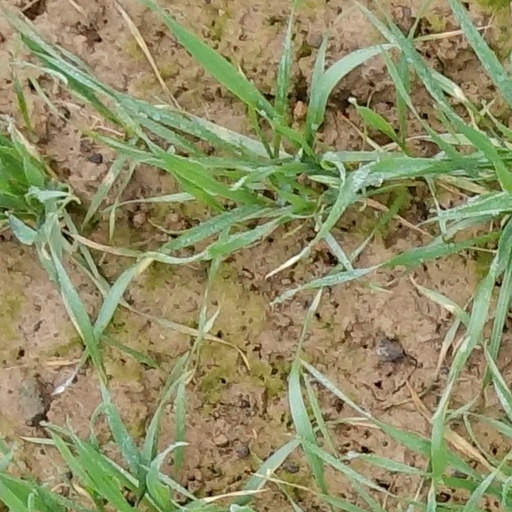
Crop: wheat